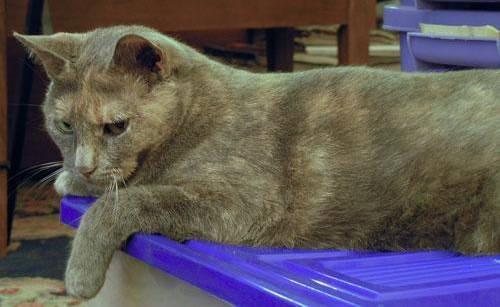
cat